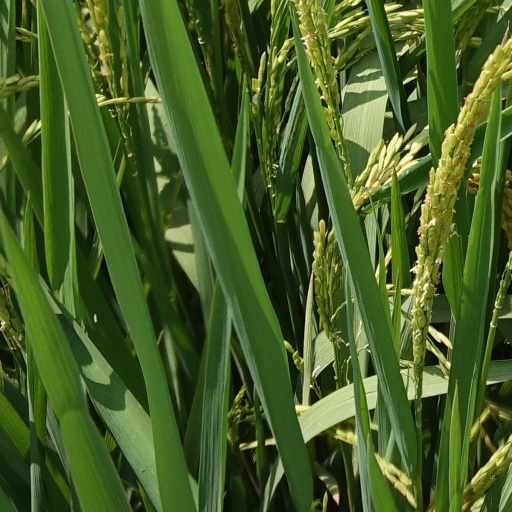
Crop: rice